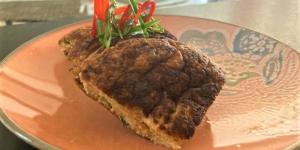
tortilla vegana de tofu